Wilkes University

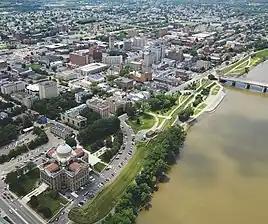
Wilkes University campus runs along the Susquehanna River and Kirby Riverfront "River Commons" Park.

In 1947, "Wilkes College" was instituted as an independent, nondenominational four-year college, with programs in the arts, sciences, and a number of professional fields, as well as numerous extracurricular activities. The student body in the postwar period was primarily composed of Luzerne County residents, especially G.I. bill recipients. In the 1950s, increasing numbers of students elected to live on campus, which led to a rapid expansion in on-campus student housing. Increased federal funding for science and engineering in the 1950s led the college to develop academic programs in those areas, build the Stark Learning Center, and increase enrollment.